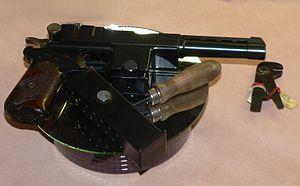
Theodor Bergmann est un entrepreneur allemand qui comme beaucoup d'industriels européens à cette époque s'investissent dans l'industrie automobile naissante et fabriquent aussi des bicyclettes.
La Compagnie allemande Bergmann fut fondée par Theodor Bergmann pour produire des bicyclettes, des automobiles, de la quincaillerie et des armes à feu. Ses usines étaient situées à Suhl et à Gaggenau. La compagnie disparut en 1945.